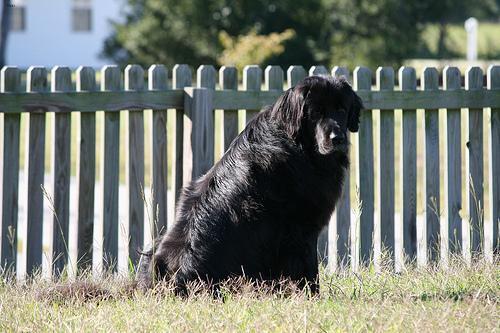
newfoundland